Jesse Holdom

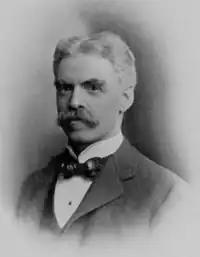
Jesse Holdom

Jesse Holdom (1851–1930) was a prominent Chicago lawyer and judge.